Raúl (footballer)

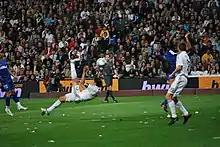
Raúl executing a bicycle kick for Real Madrid in 2009

Raúl is widely regarded as one of the greatest forwards of all time. He wore the number 7 jersey for most of his career and mainly played as a centre-forward. He was also capable of playing as a number 10 behind the forwards. Raúl was a left-footed player who was capable of scoring goals from any distance, and he often scored goals using chips. He possessed excellent ball control, vision, and aerial ability.